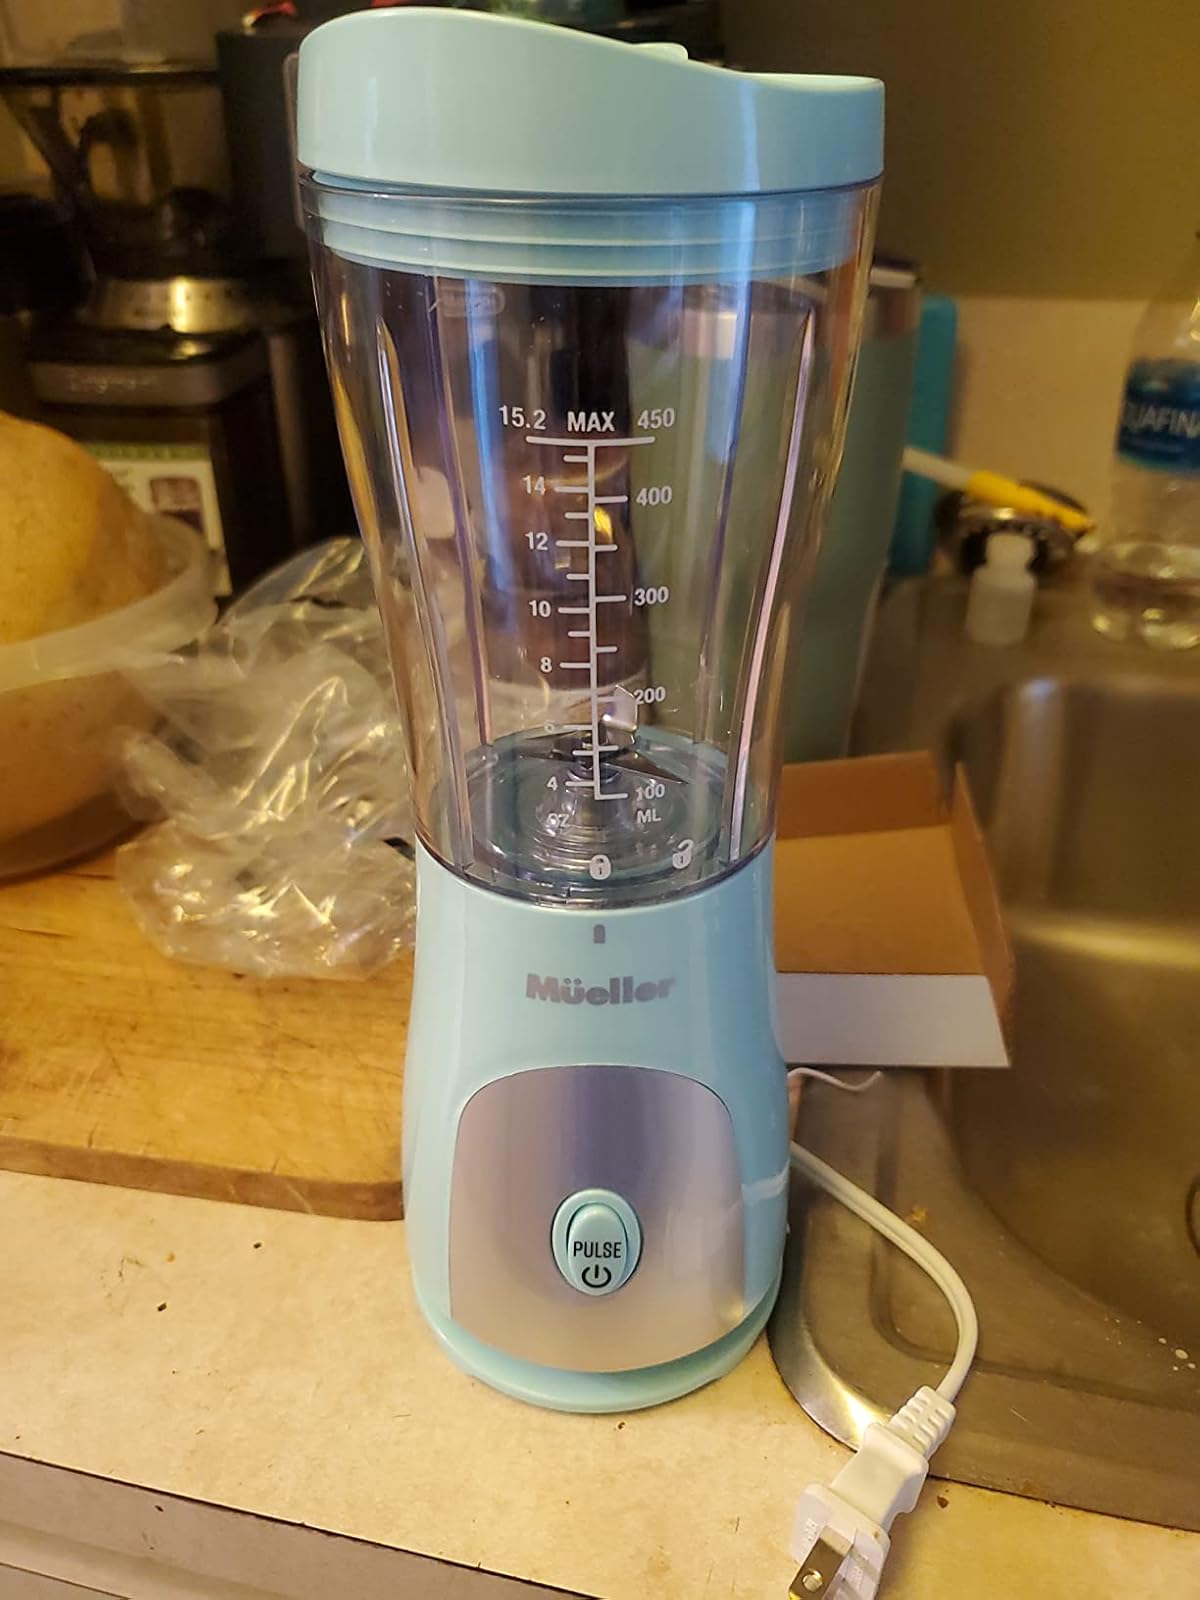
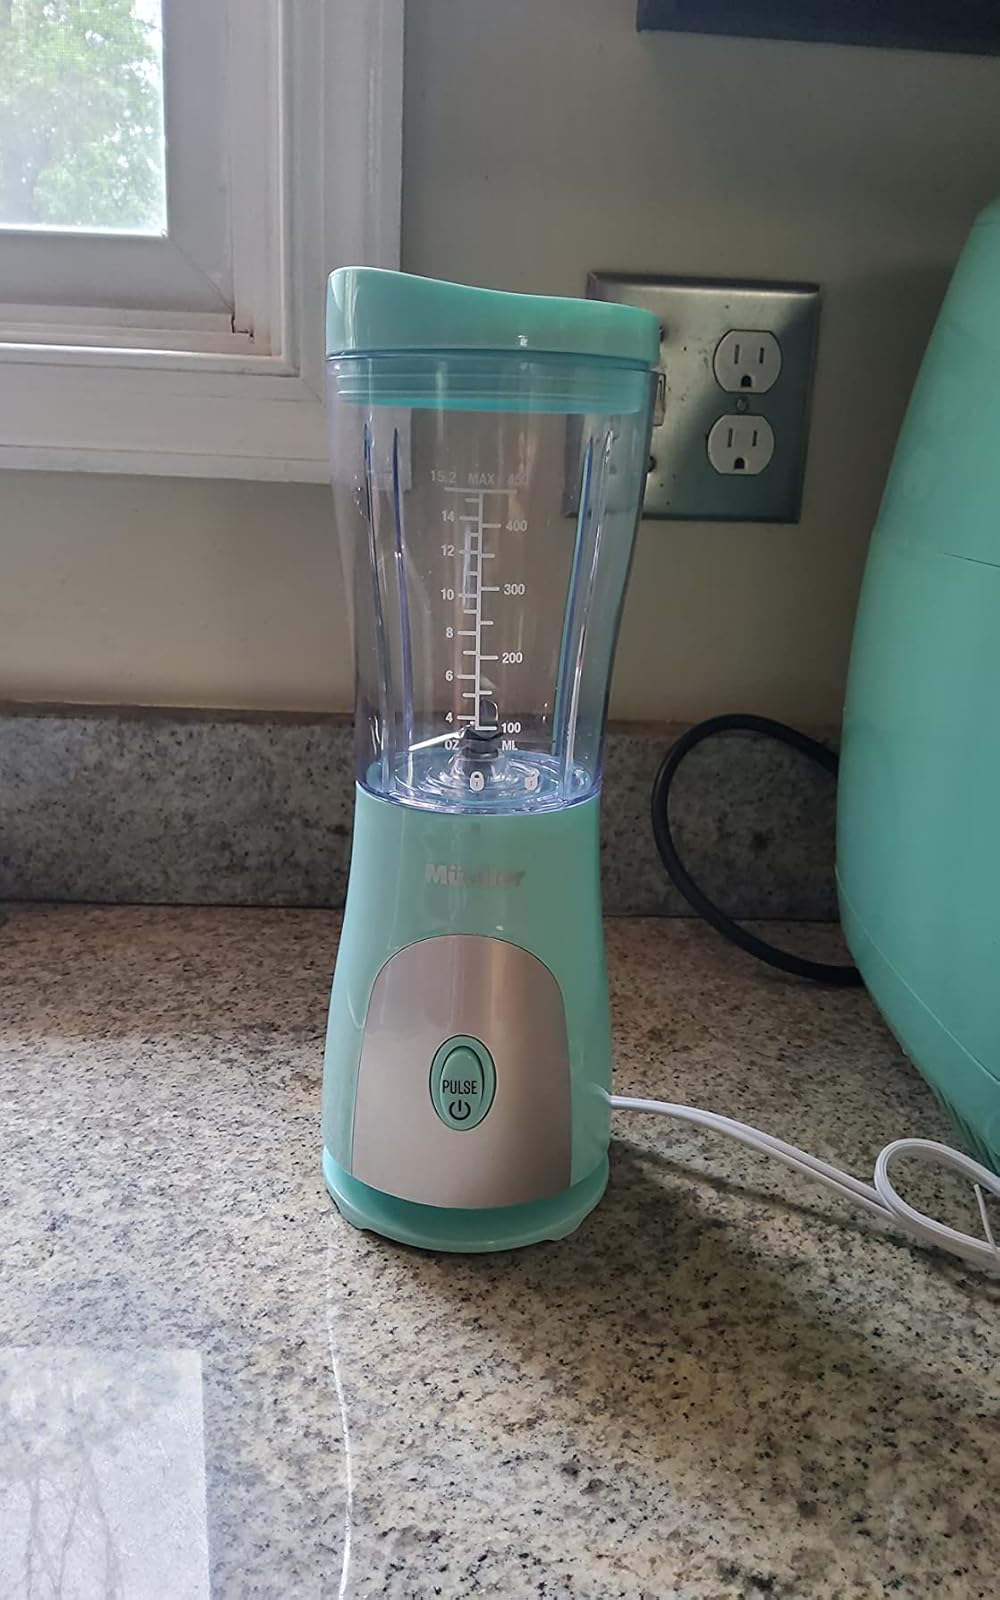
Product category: items_blender
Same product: yes